SOGA2

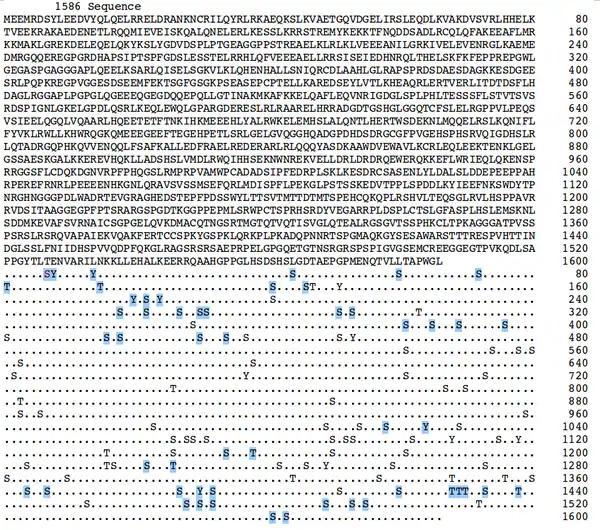
Phosphorylation sites in SOGA2 predicted by netPhos. Highlighted sites are conserved as far back as African clawed frogs.

The consensus of the prediction software PELE, GOR4, and SOSUICoil is that the secondary structure of SOGA2 is dominated by alpha helices with interspersed regions of random coil. GOR4 indicated that SOGA2 is dominated by alpha-helices; it predicted a mere 5.61% of